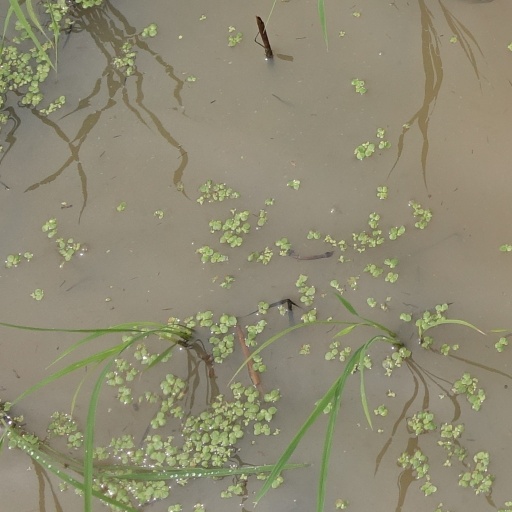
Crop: rice